Orchards, Surrey

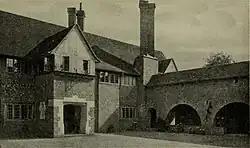
The southwest corner of the courtyard in 1921 showing the entrance porch (left) and cloister

Orchards is an Arts and Crafts style house in Bramley in Surrey, England. It is on Bramley's boundary with Busbridge and south-east of Godalming town centre. Described by English Heritage as the first major work of architect Edwin Lutyens, it is a Grade I listed building. The gardens are Grade II* listed in the National Register of Historic Parks and Gardens. The property is privately owned.